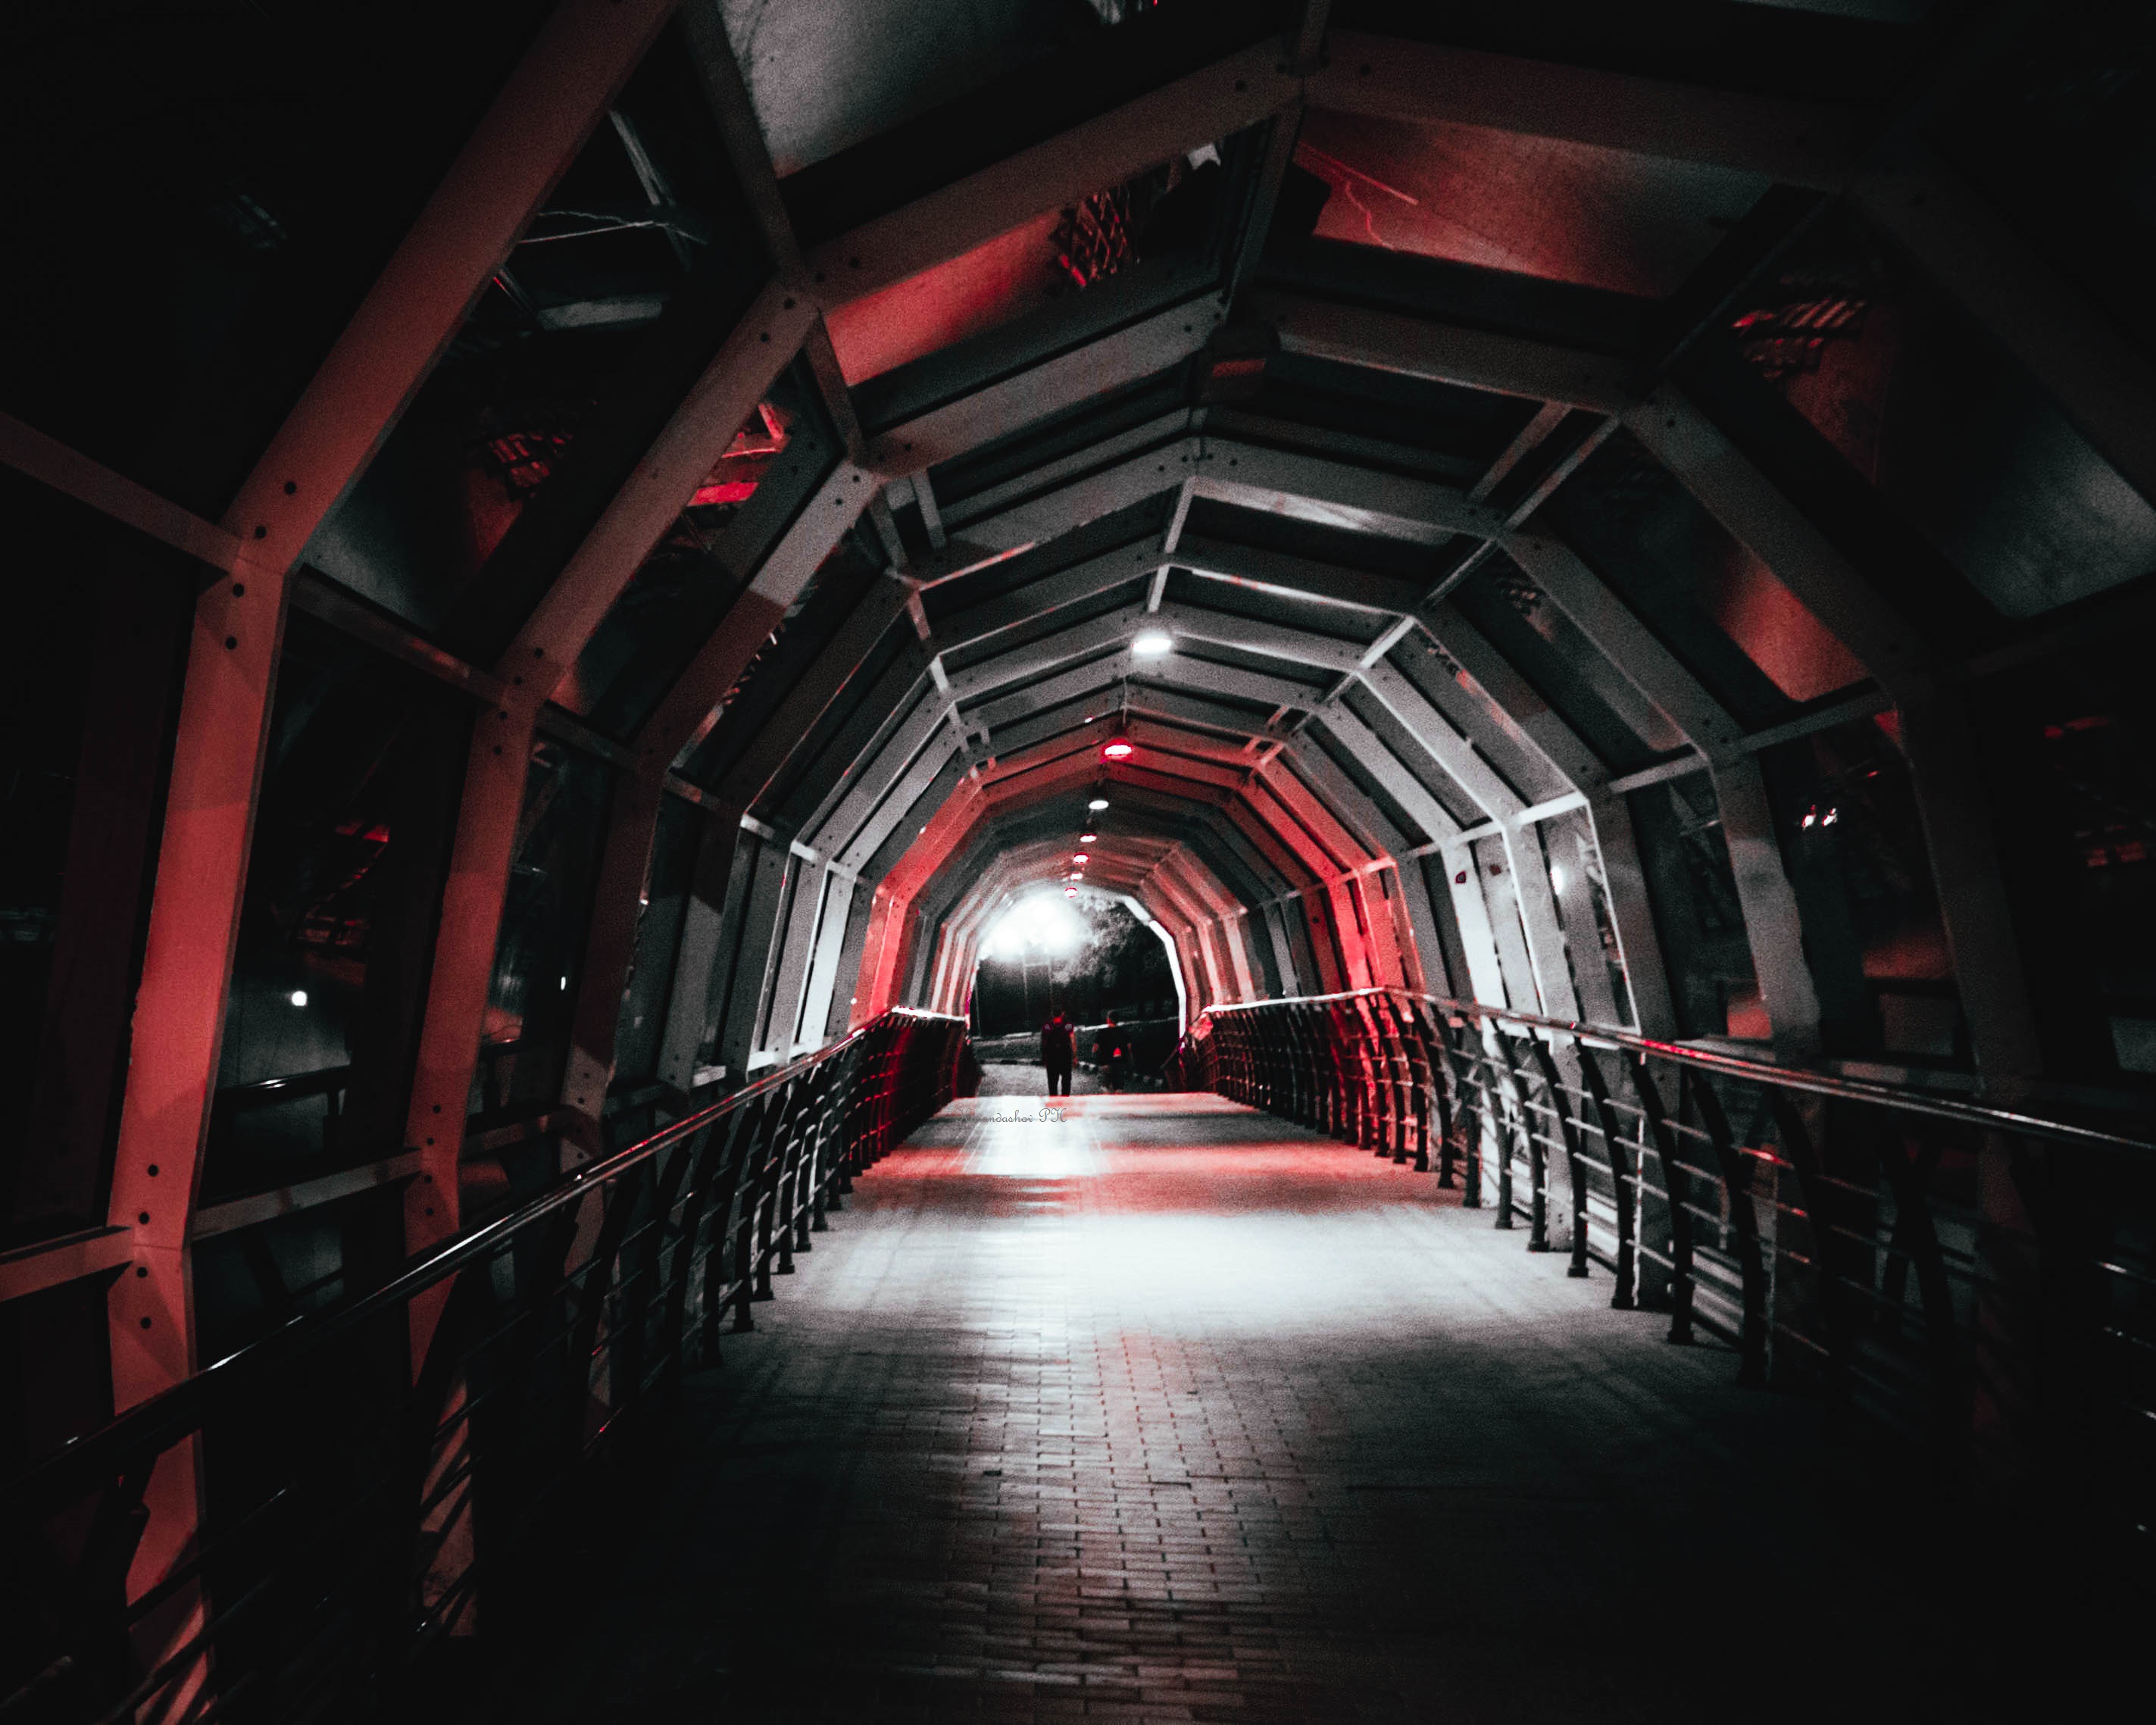
dark, red, darkness, light, tunnel, architecture, night, infrastructure, photography, symmetry, building, arch, city, road, subway